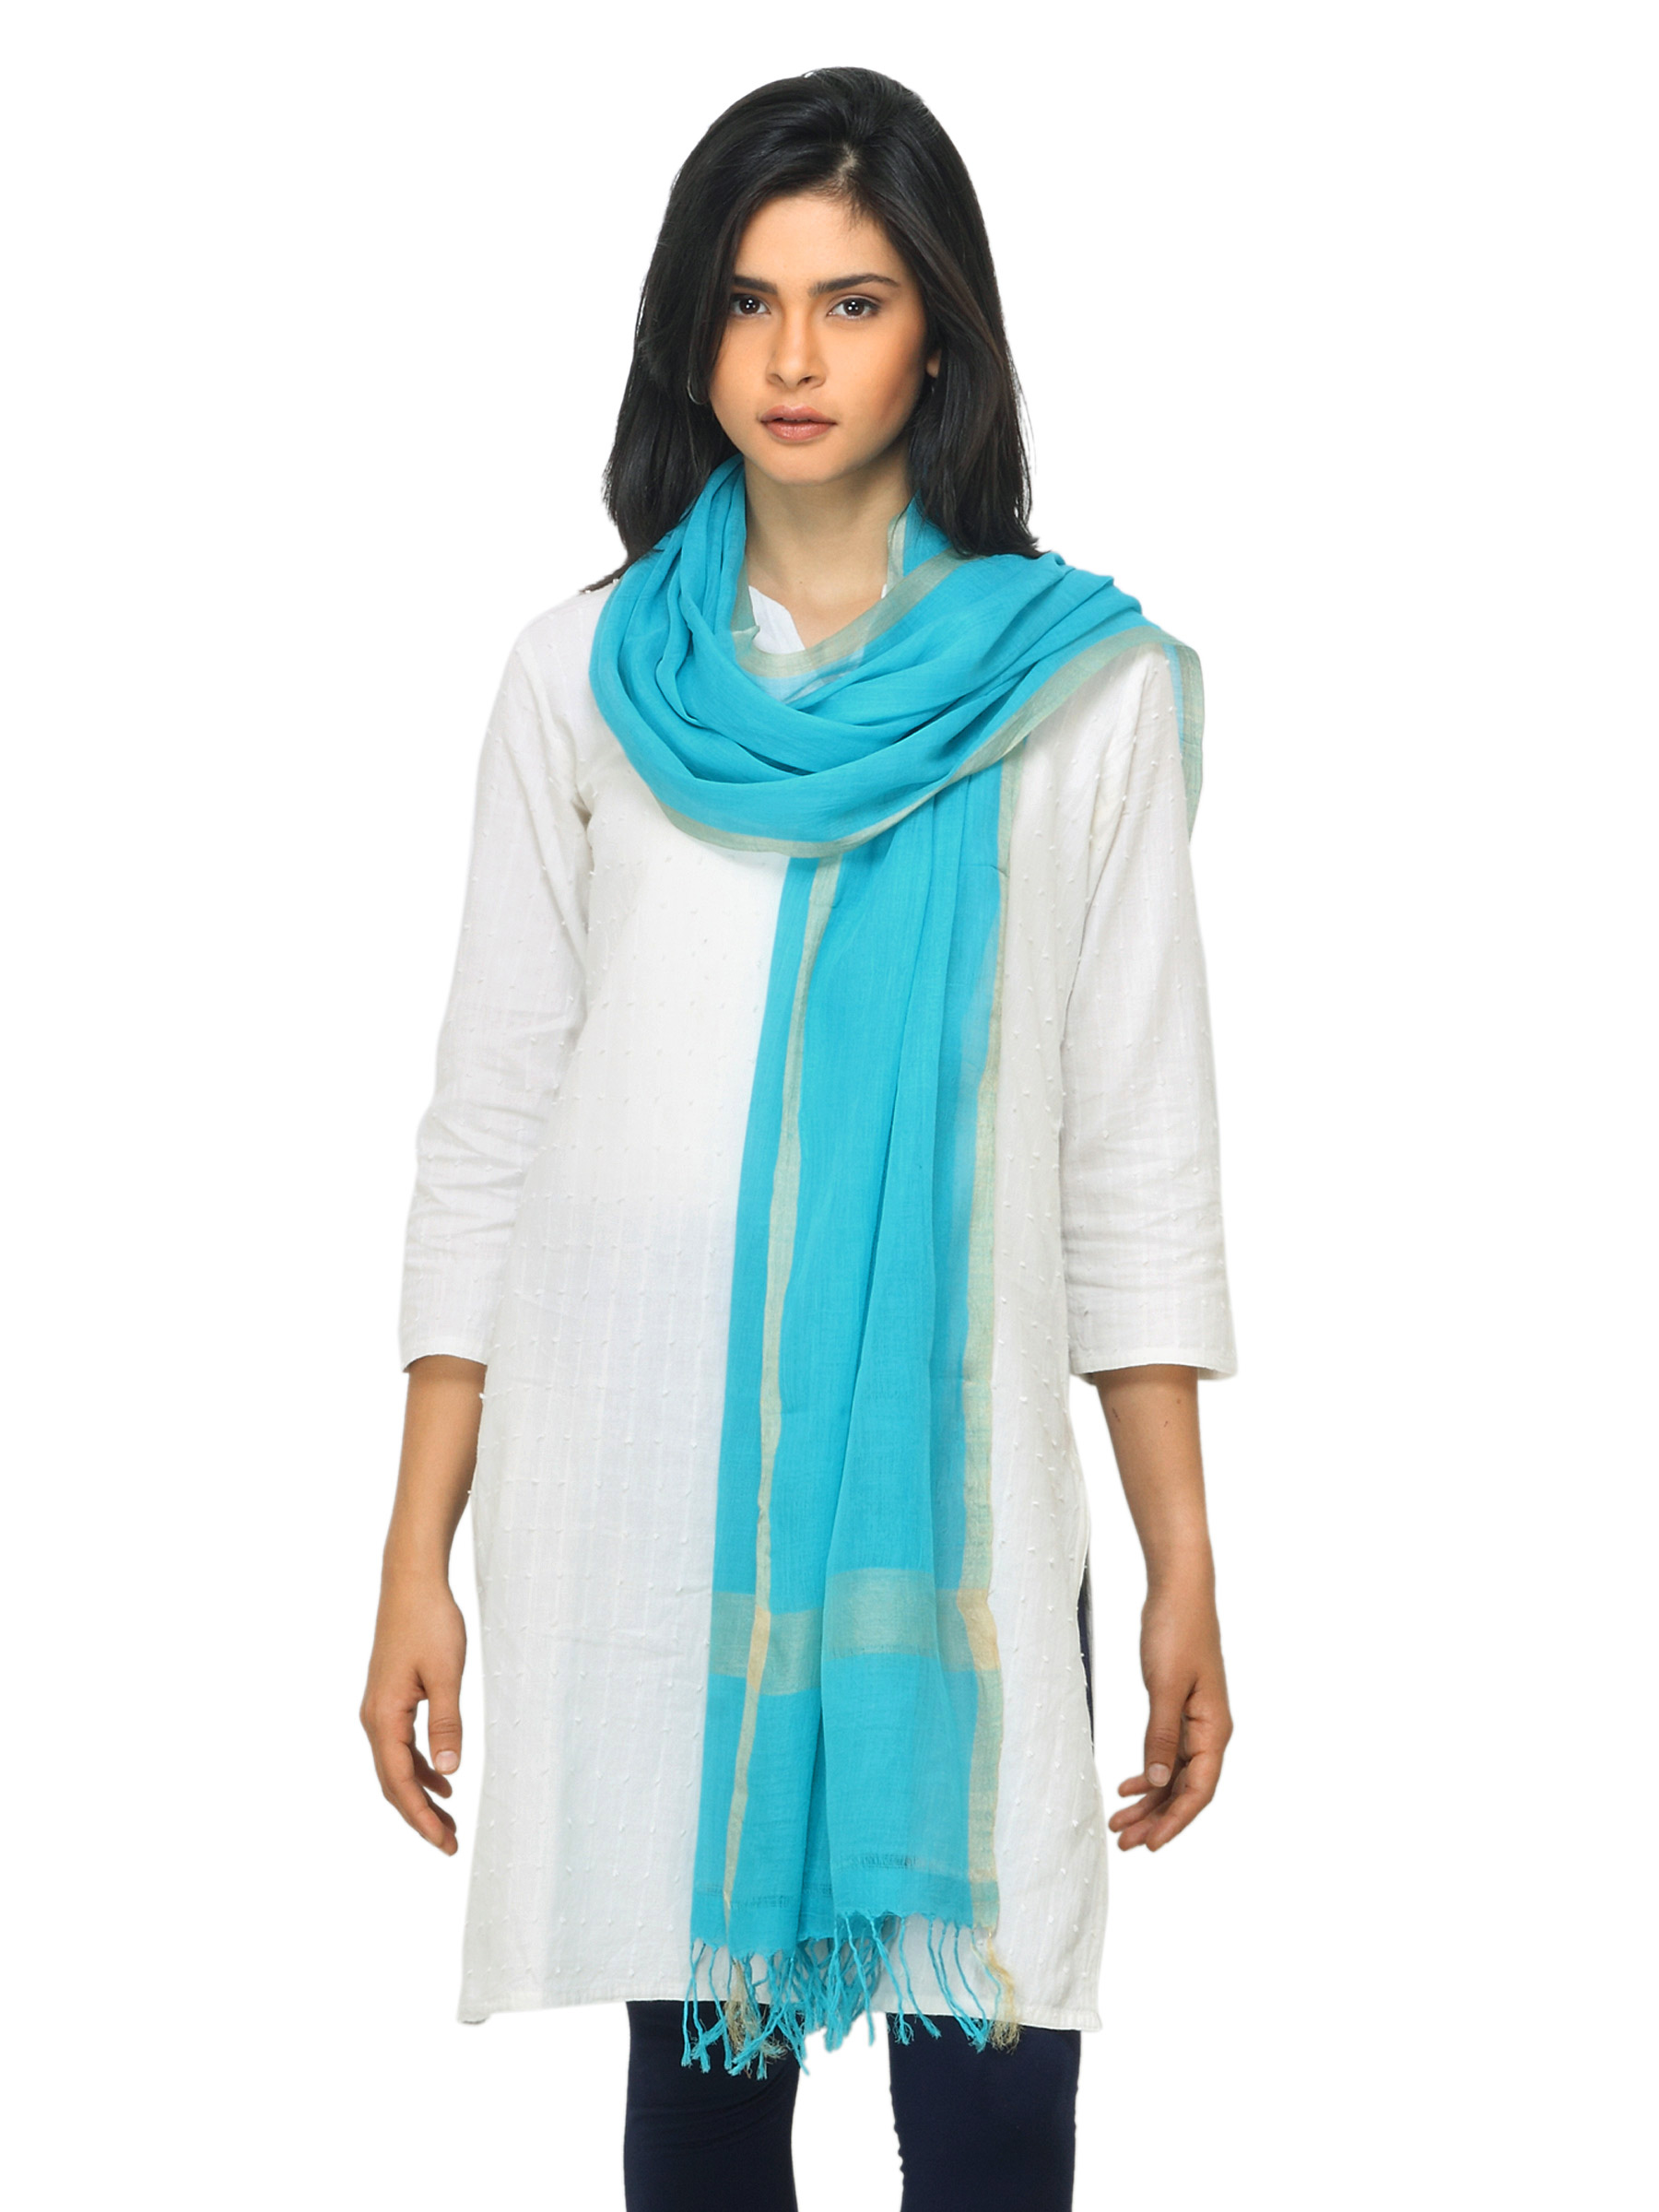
Fabindia Women Blue Dupatta
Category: Apparel / Topwear / Dupatta
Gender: Women
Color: Blue
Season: Summer 2012
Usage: Ethnic